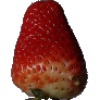
Label: Strawberry 1